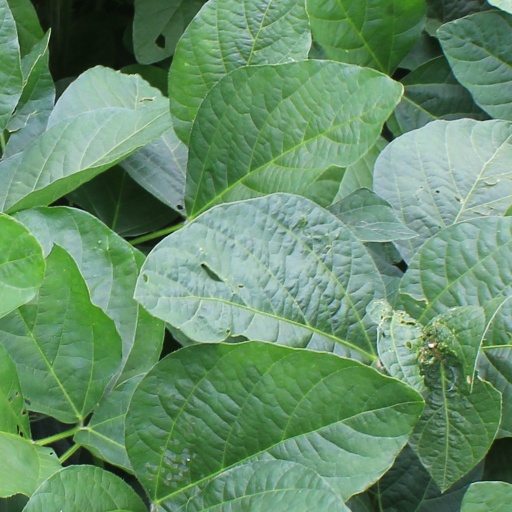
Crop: soybean